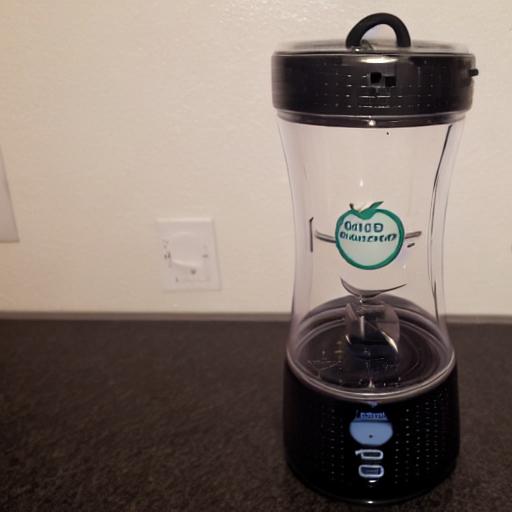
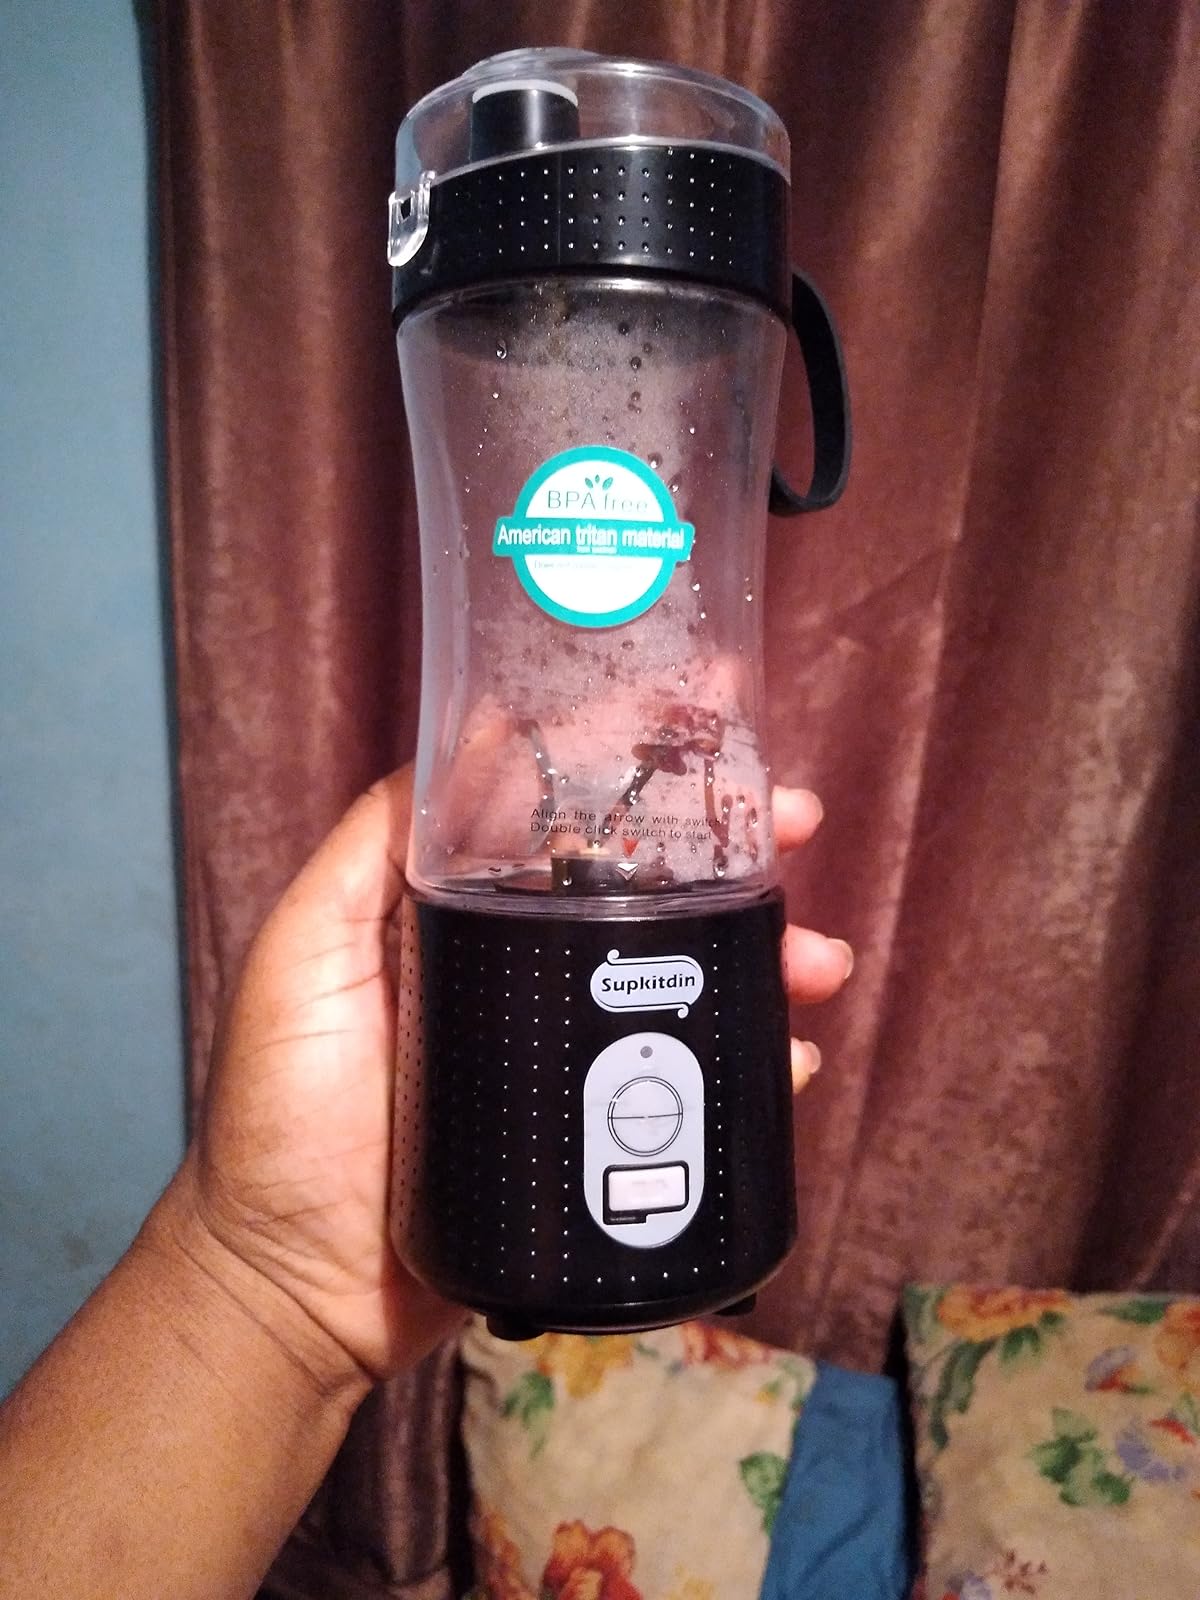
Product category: items_blender
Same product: no